Panama

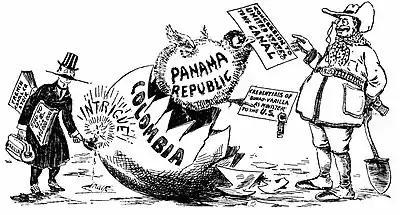
1903 political cartoon. The US government, working with separatists in Panama, engineered a Panamanian declaration of independence from Colombia, then sent US warships and marines to Panama to prevent Colombian intervention.

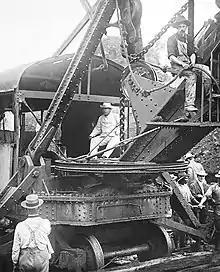
US President Theodore Roosevelt sitting on a steam shovel at the Panama Canal, 1906

In the 80 years following independence from Spain, Panama was a subdivision of Gran Colombia, after voluntarily joining the country at the end of 1821. It then became part of the Republic of New Granada in 1831 and was divided into several provinces. In 1855, the autonomous State of Panama was created within the Republic out of the New Granada provinces of Panama, Azuero, Chiriquí, and Veraguas. It continued as a state in the Granadine Confederation (1858–1863) and United States of Colombia (1863–1886). The 1886 constitution of the modern Republic of Colombia created a new Panama Department.